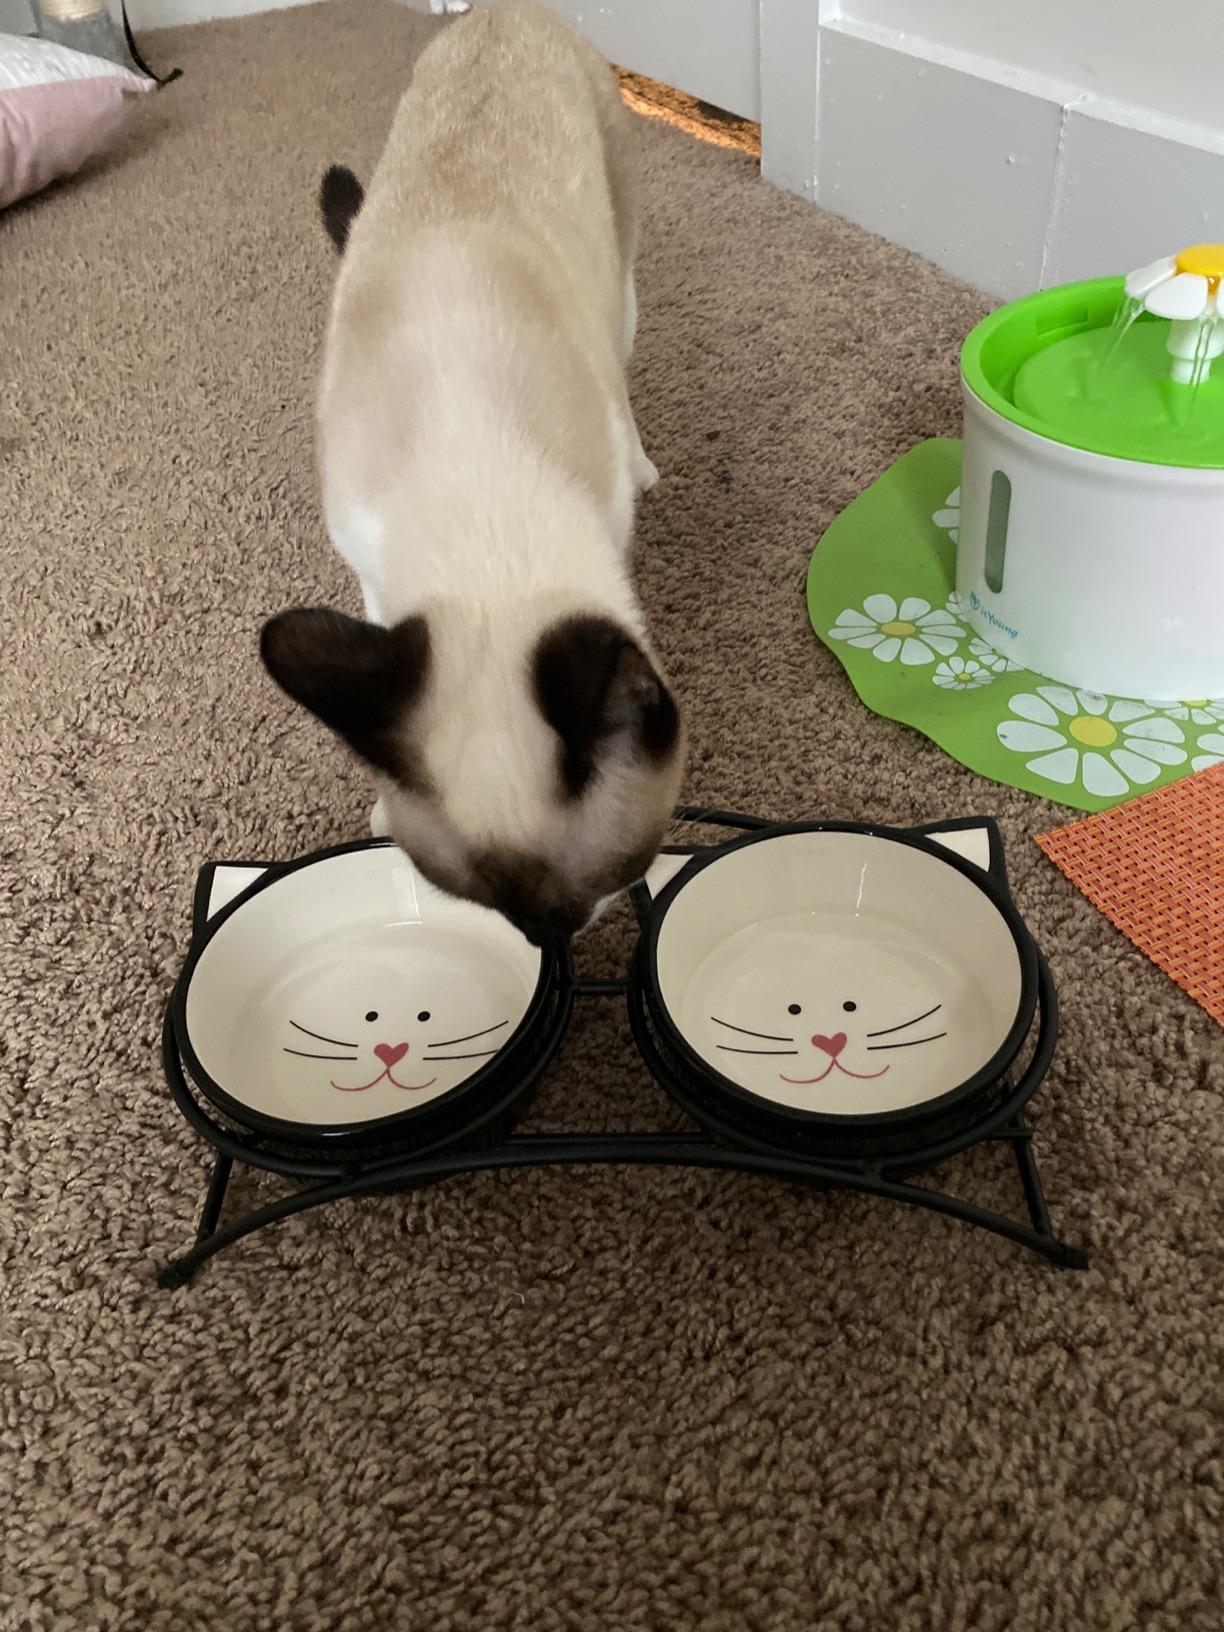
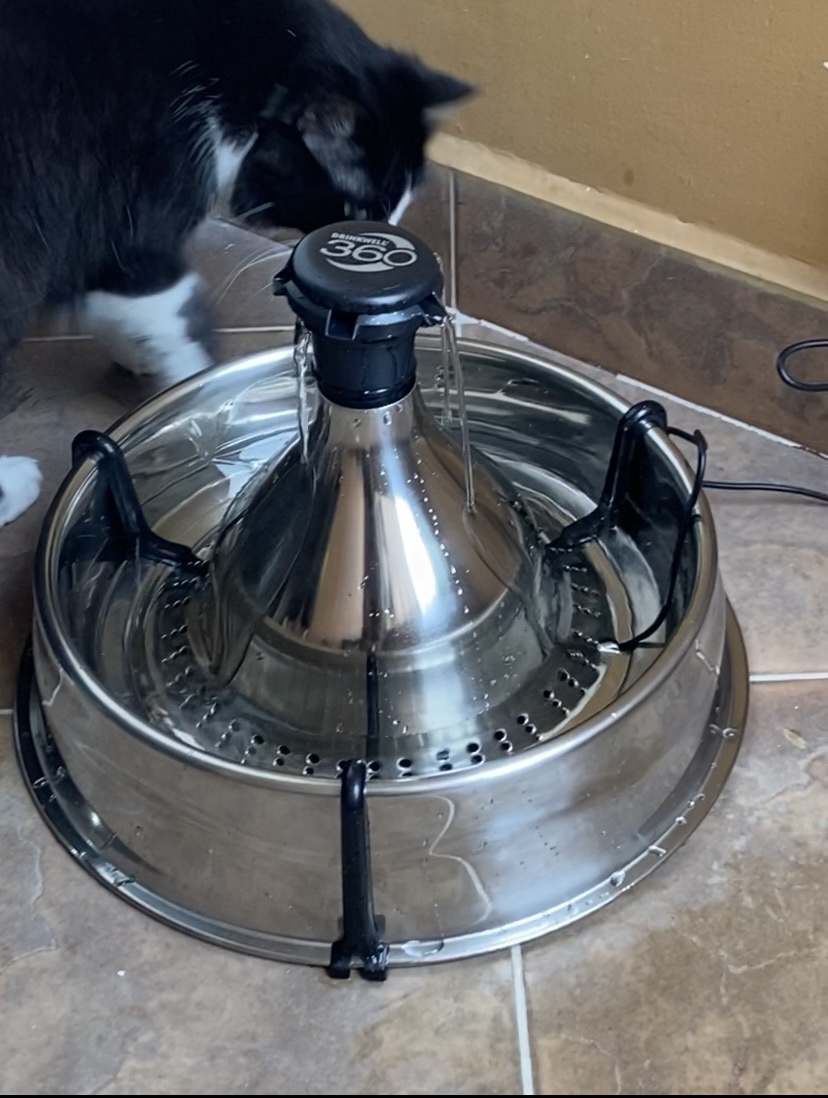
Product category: items_bowl
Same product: no